Biker Build-Off

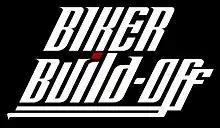

Biker Build-Off is a reality television series for the Discovery Channel. Created and narrated by Thom Beers, the series was originally conceived as a single special called The Great Biker Build-Off. The show proved so popular that more episodes were produced in succeeding years, to the point that it was turned into a regular series (and its name shortened to just "Biker Build-Off") in 2005.